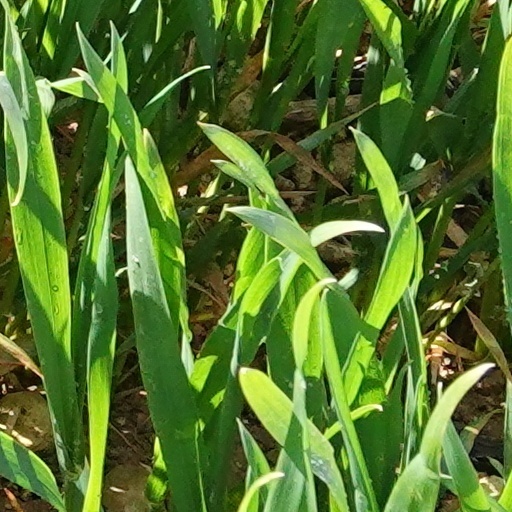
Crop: wheat